Peugeot SC

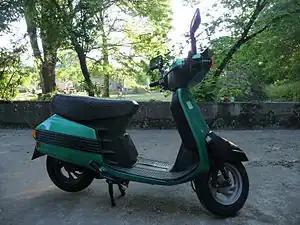
Peugeot SC 80

The Peugeot SC is a scooter made by the French company Peugeot Motocycles from 1983 to 1992.